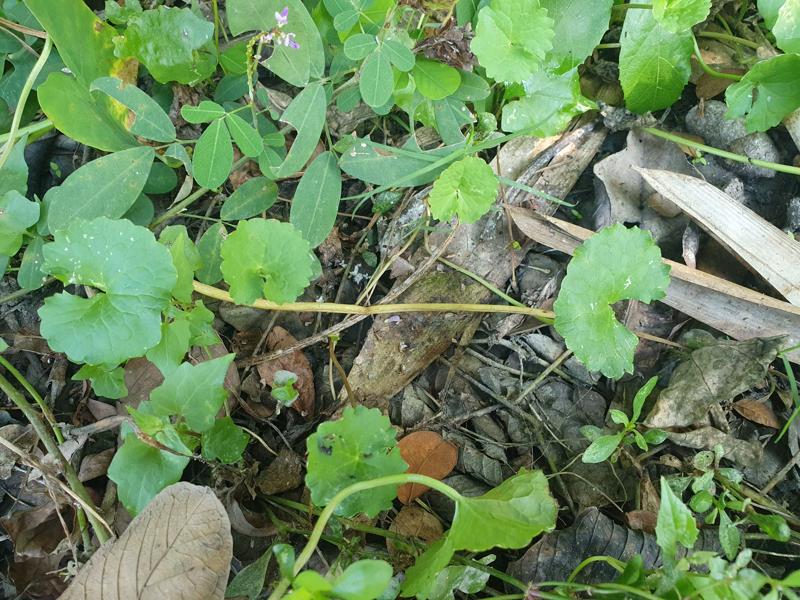
Weed species: Centella asiatica